Canadian values

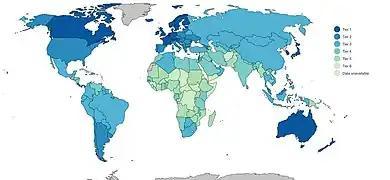

The "Canadian Charter of Rights and Freedoms", heavily promoted by Prime Minister Pierre Trudeau, was adopted in 1982. The Charter guarantees certain political rights to Canadian citizens and civil rights of everyone in Canada from the policies and actions of all areas and levels of the government. It is designed to unify Canadians around a set of principles that embody those rights. Even before he entered politics, Trudeau had developed his concept of the charter primarily as an expression of common Canadian values. Trudeau said that, thanks to the Charter, Canada itself could now be defined: